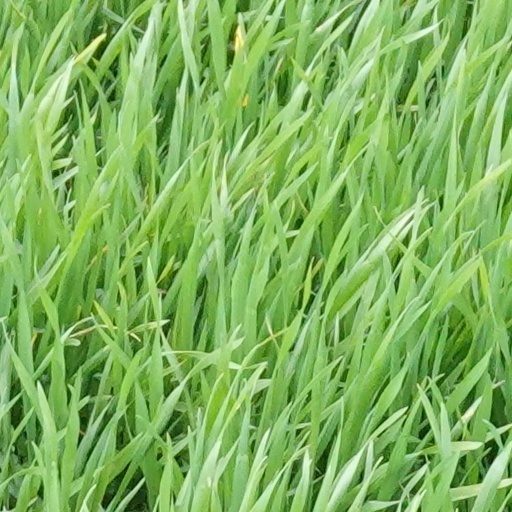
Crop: wheat